List of birds of Glacier National Park (U.S.)

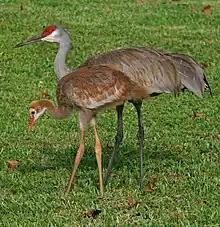
Sandhill crane

Cranes are large, long-legged, and long-necked birds. Unlike the similar-looking but unrelated herons, cranes fly with necks outstretched, not pulled back. Most have elaborate and noisy courting displays or "dances". One species has been recorded in the park.